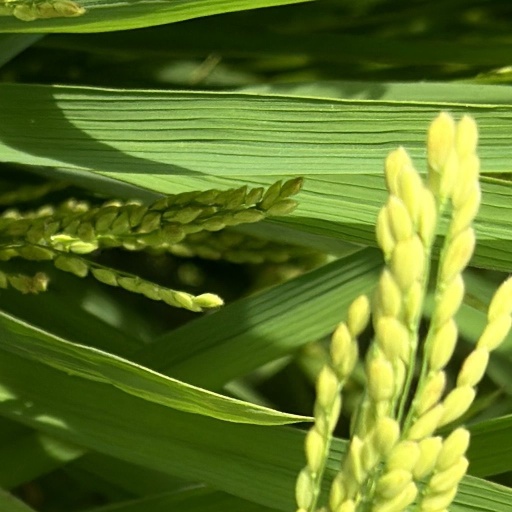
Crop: rice